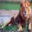
Label: lion